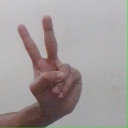
अक्षर: ऐ